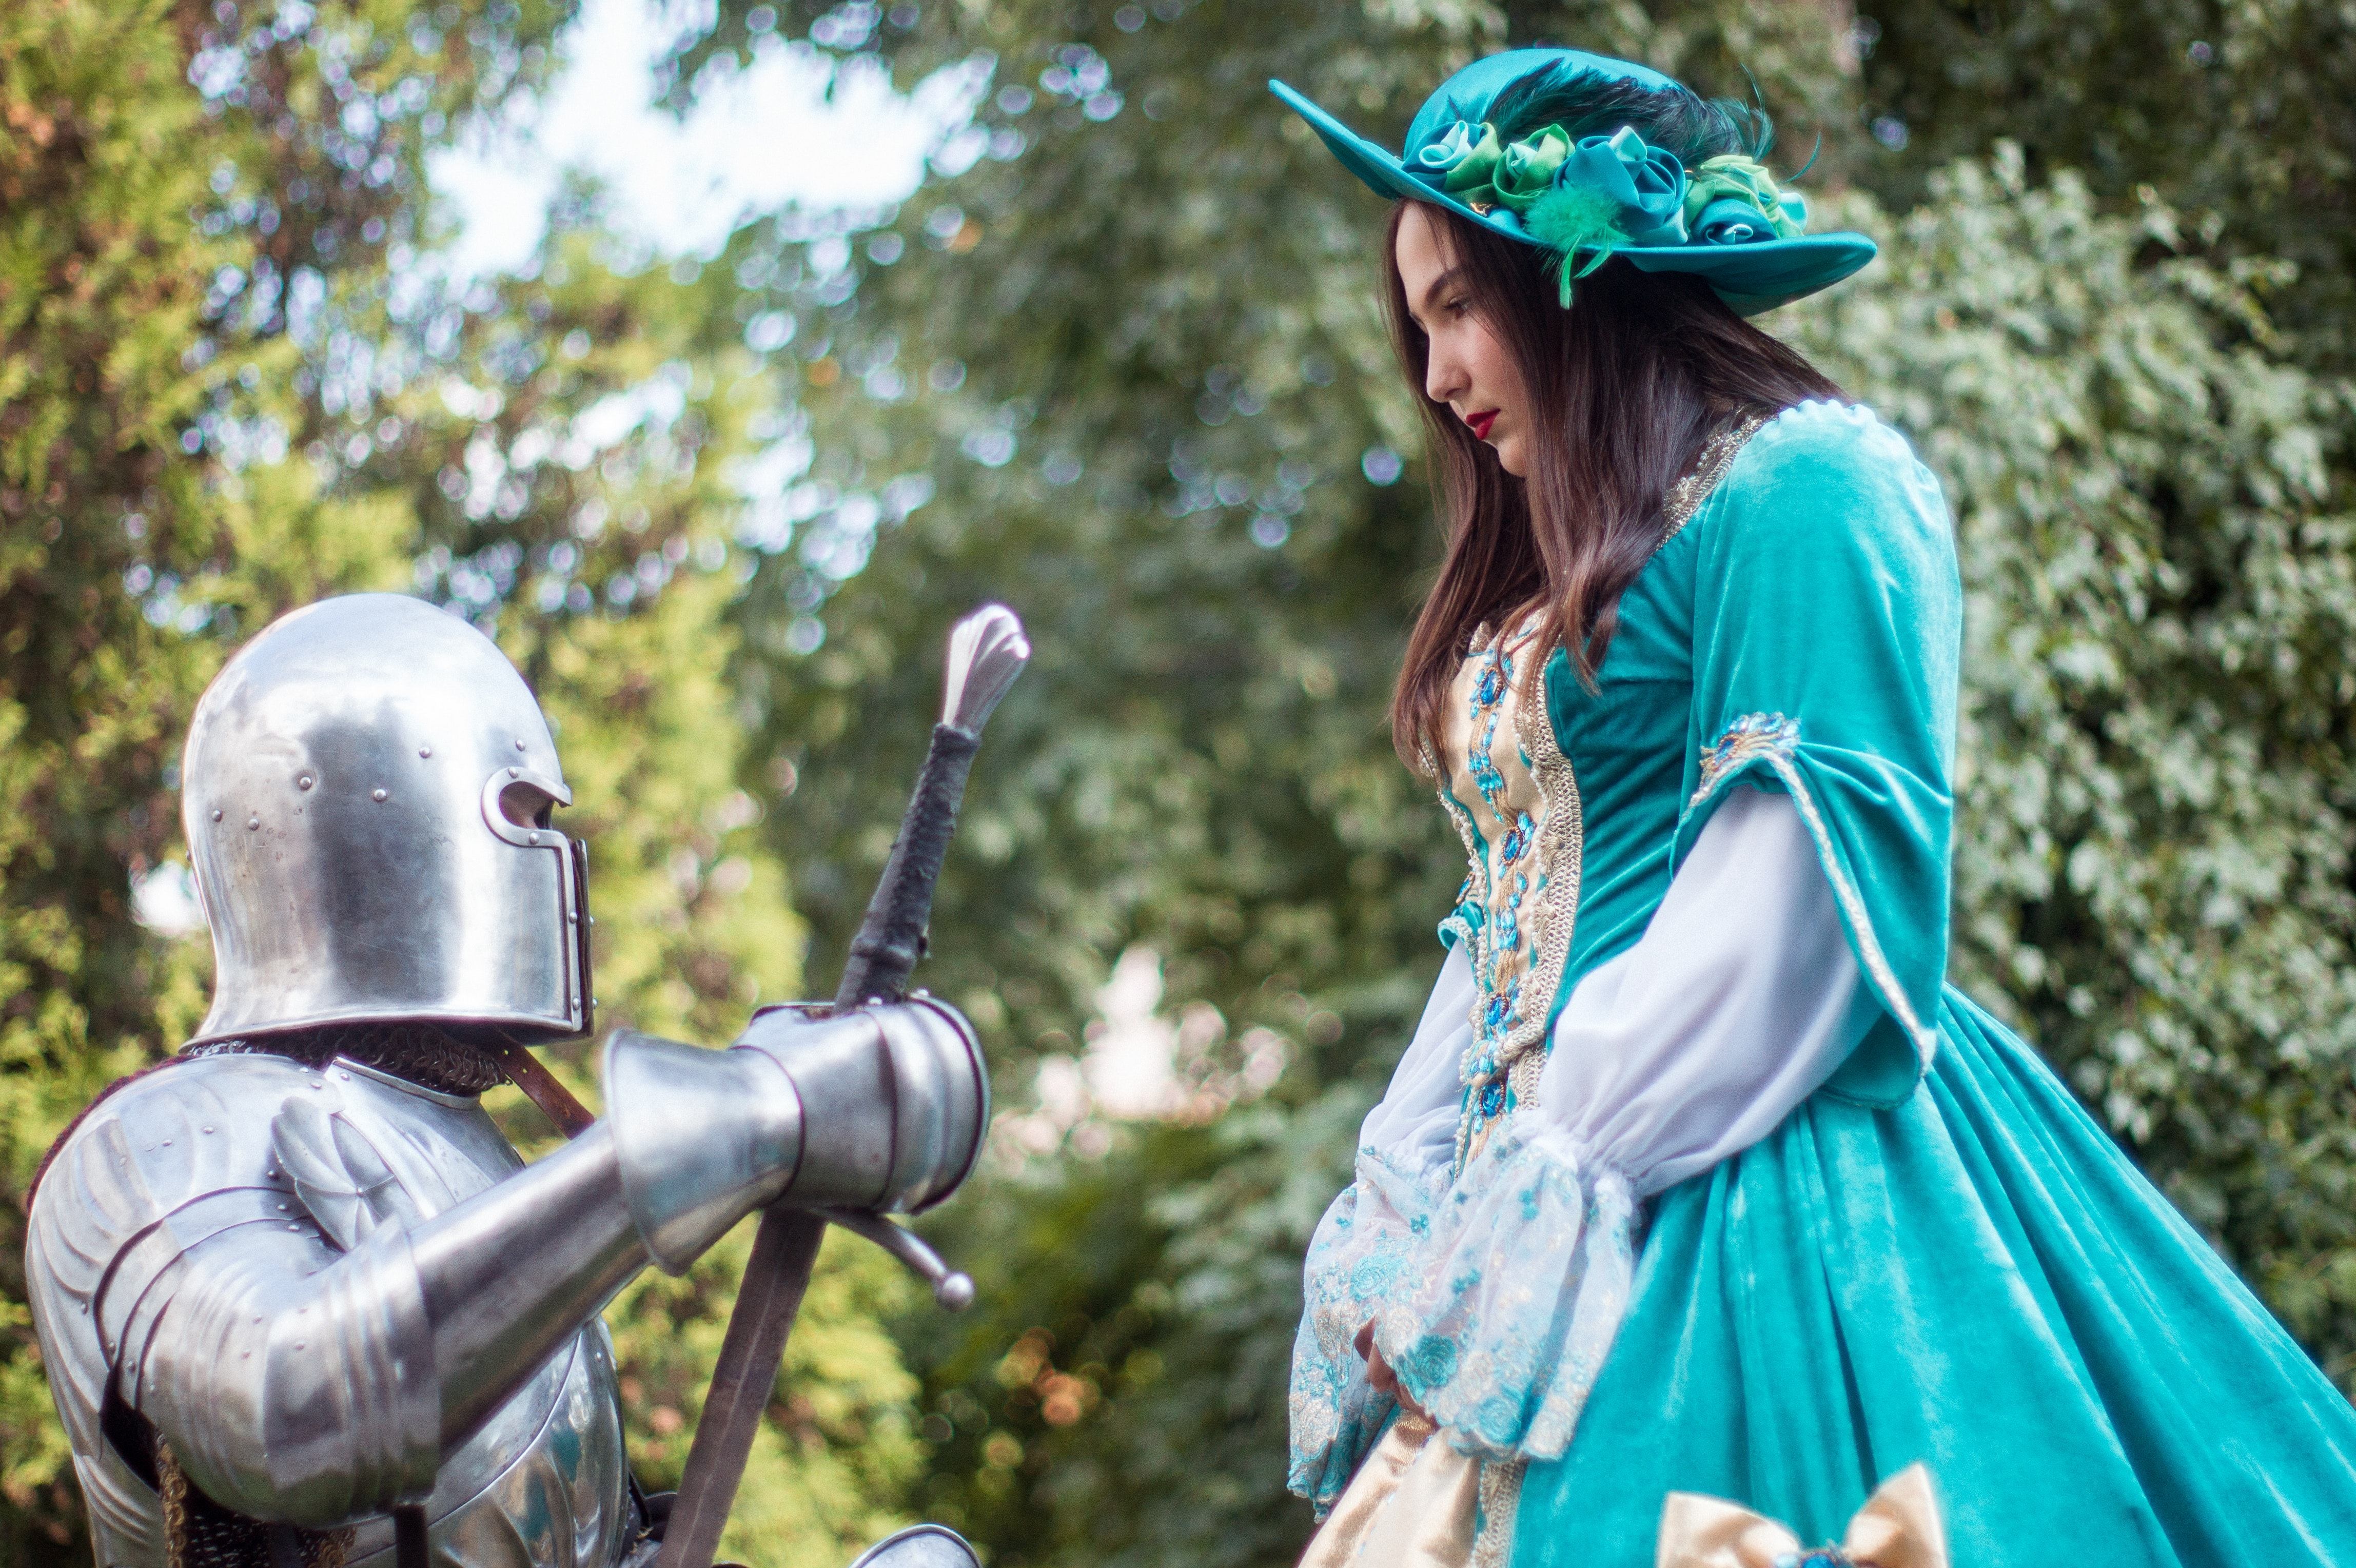
clothing, green, tree, plant, costume, girl, fun, grass, cosplay, recreation